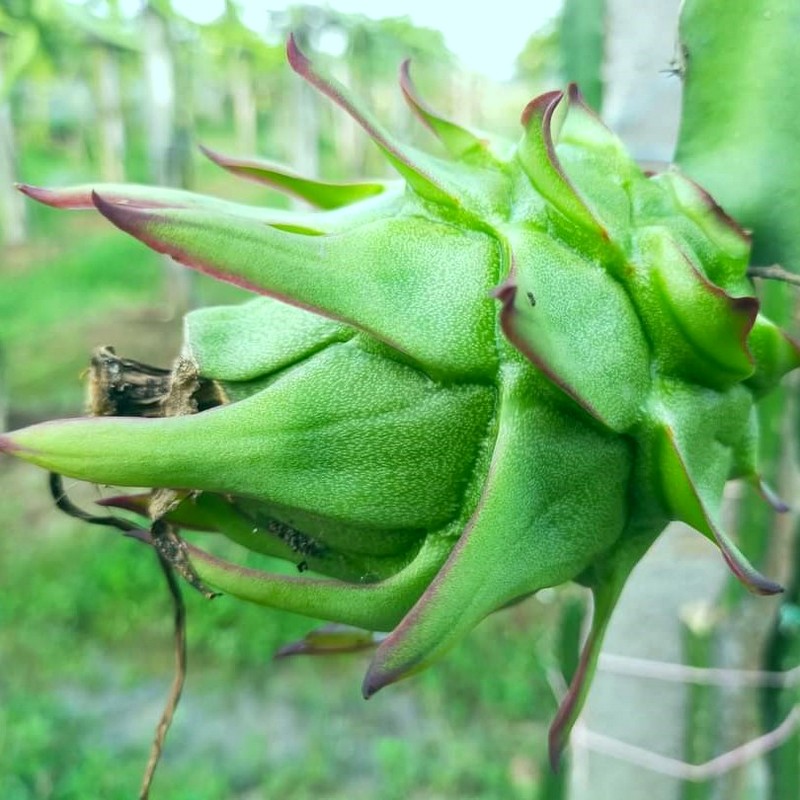
Label: Immature Dragon Fruit